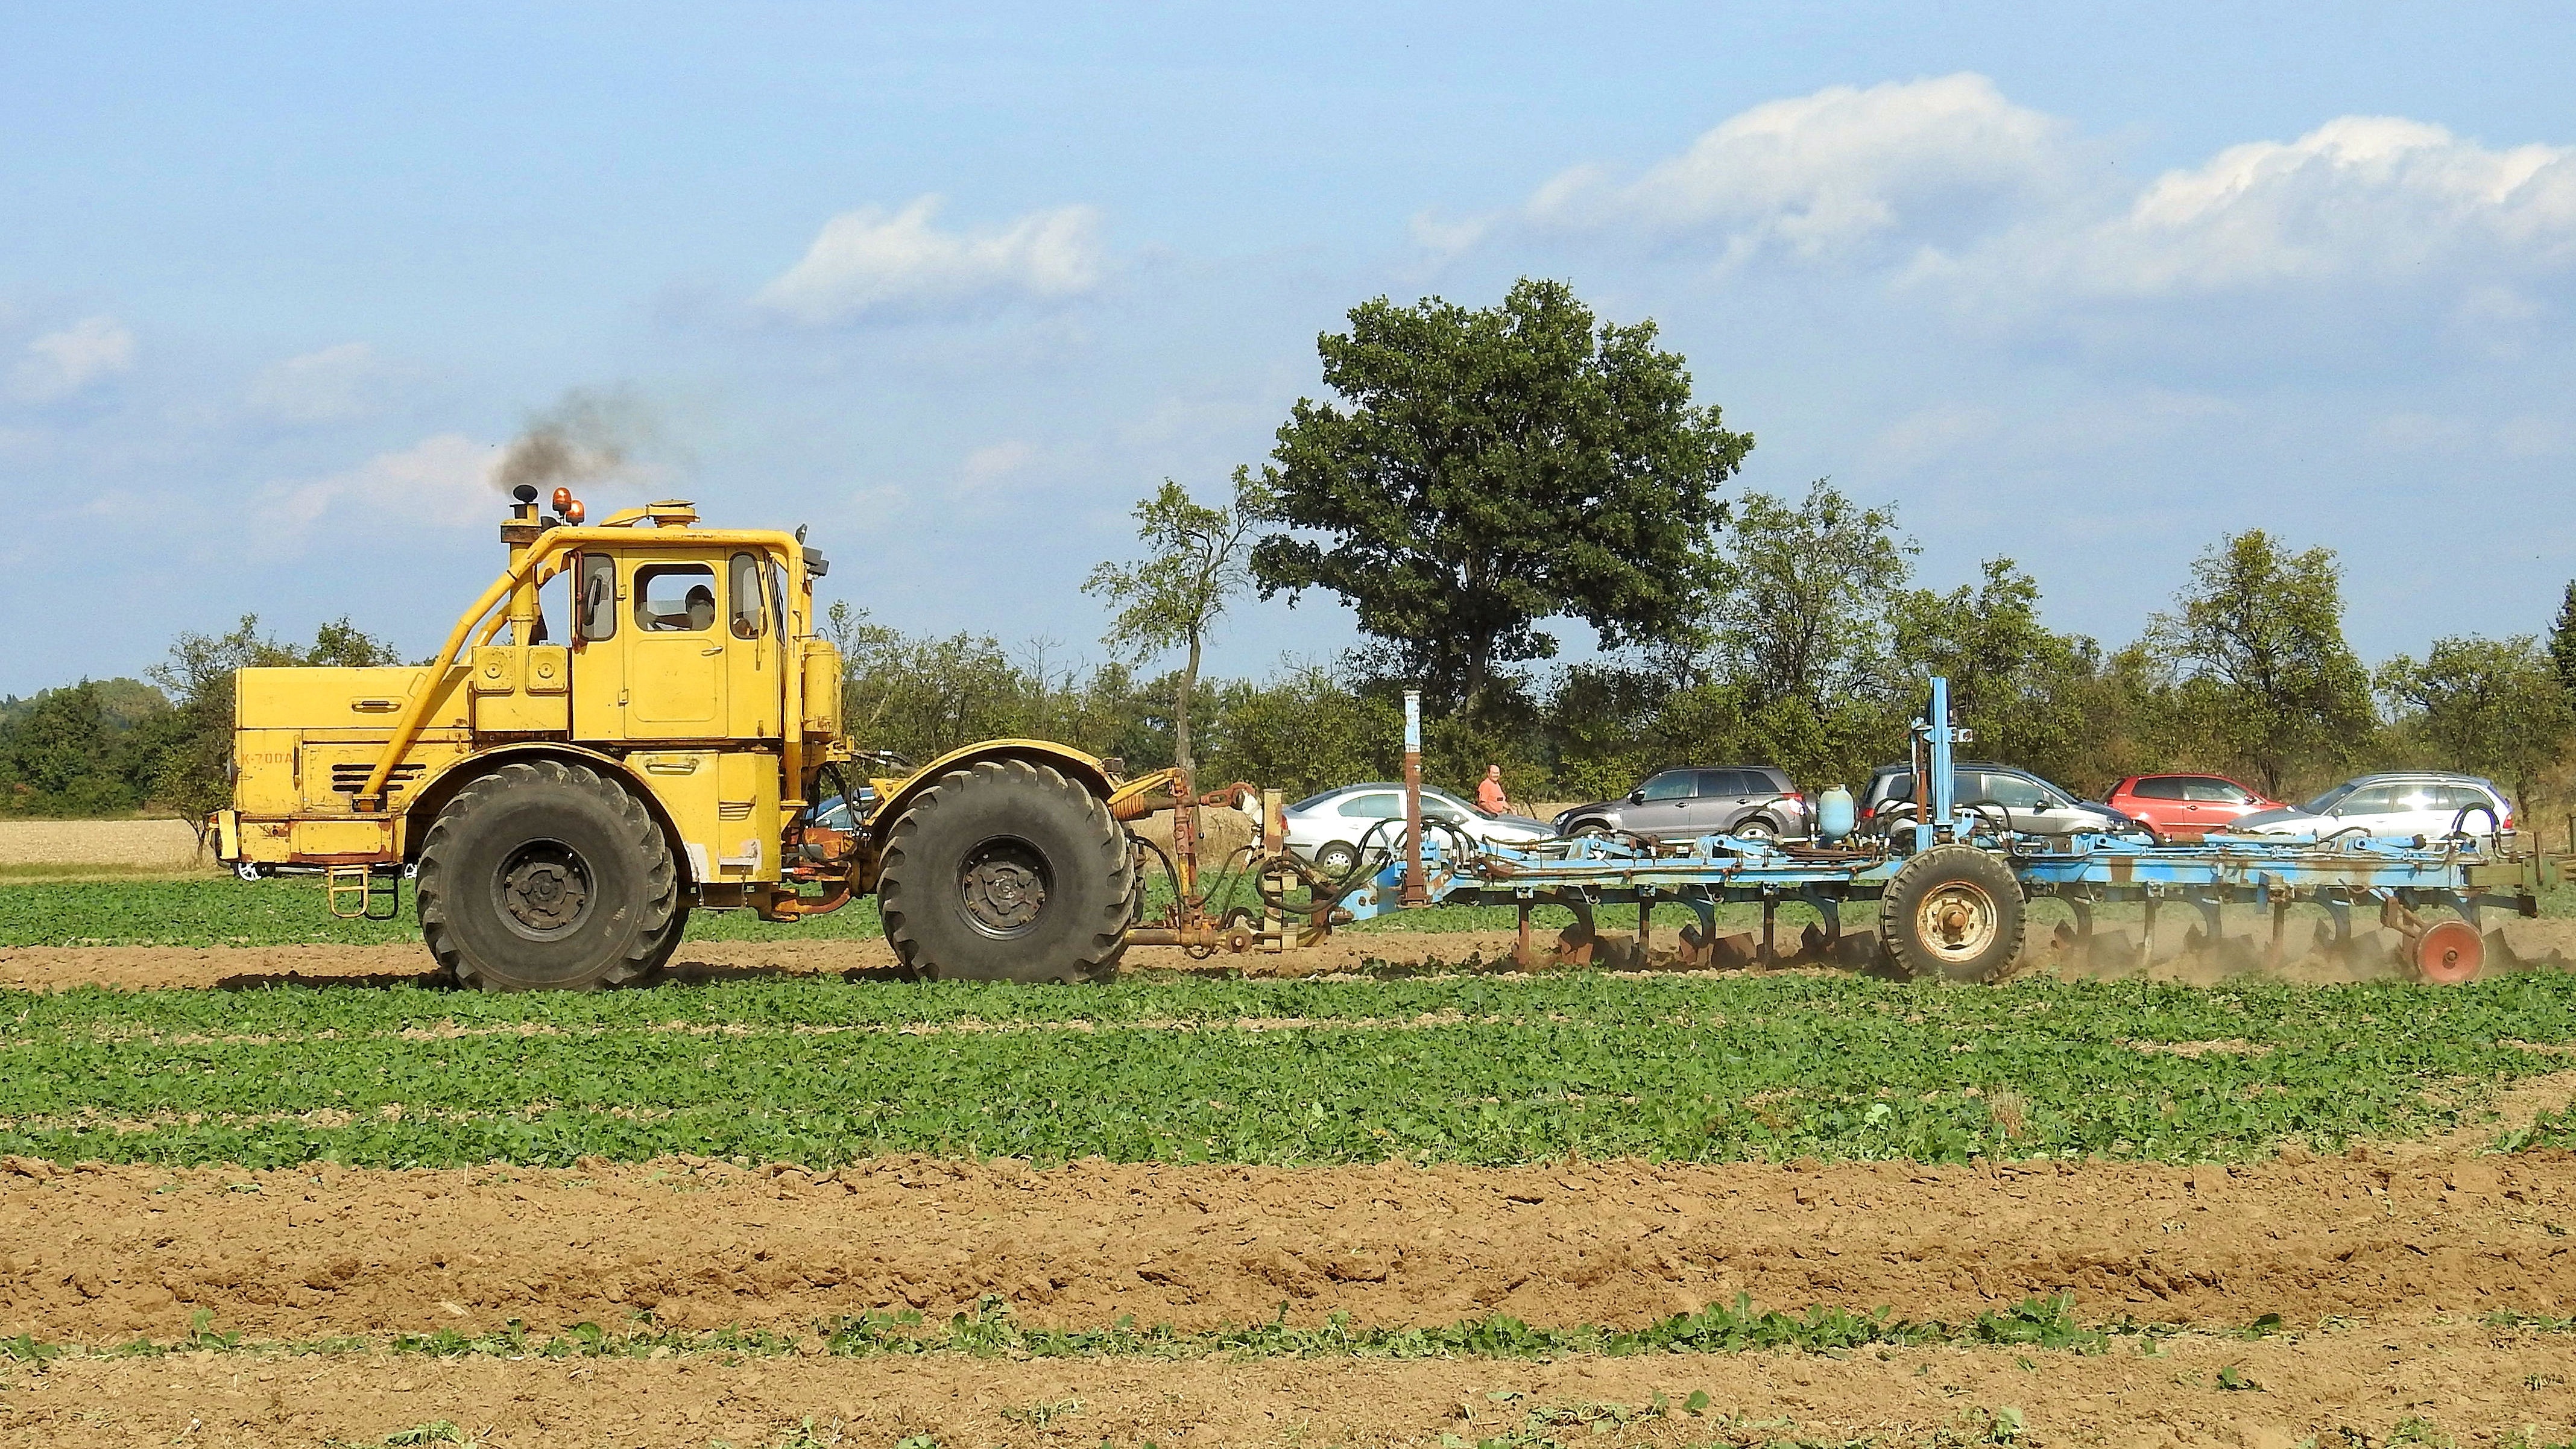
hay, tractor, field, farm, transport, vehicle, crop, soil, agriculture, ploughing, historically, arable, working machine, rural area, plow, agricultural machinery, agricultural tractor, tillage, k700, kasimir, grass family